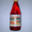
Label: bottle